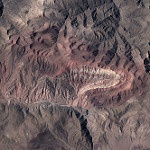
Scene: Outdoor